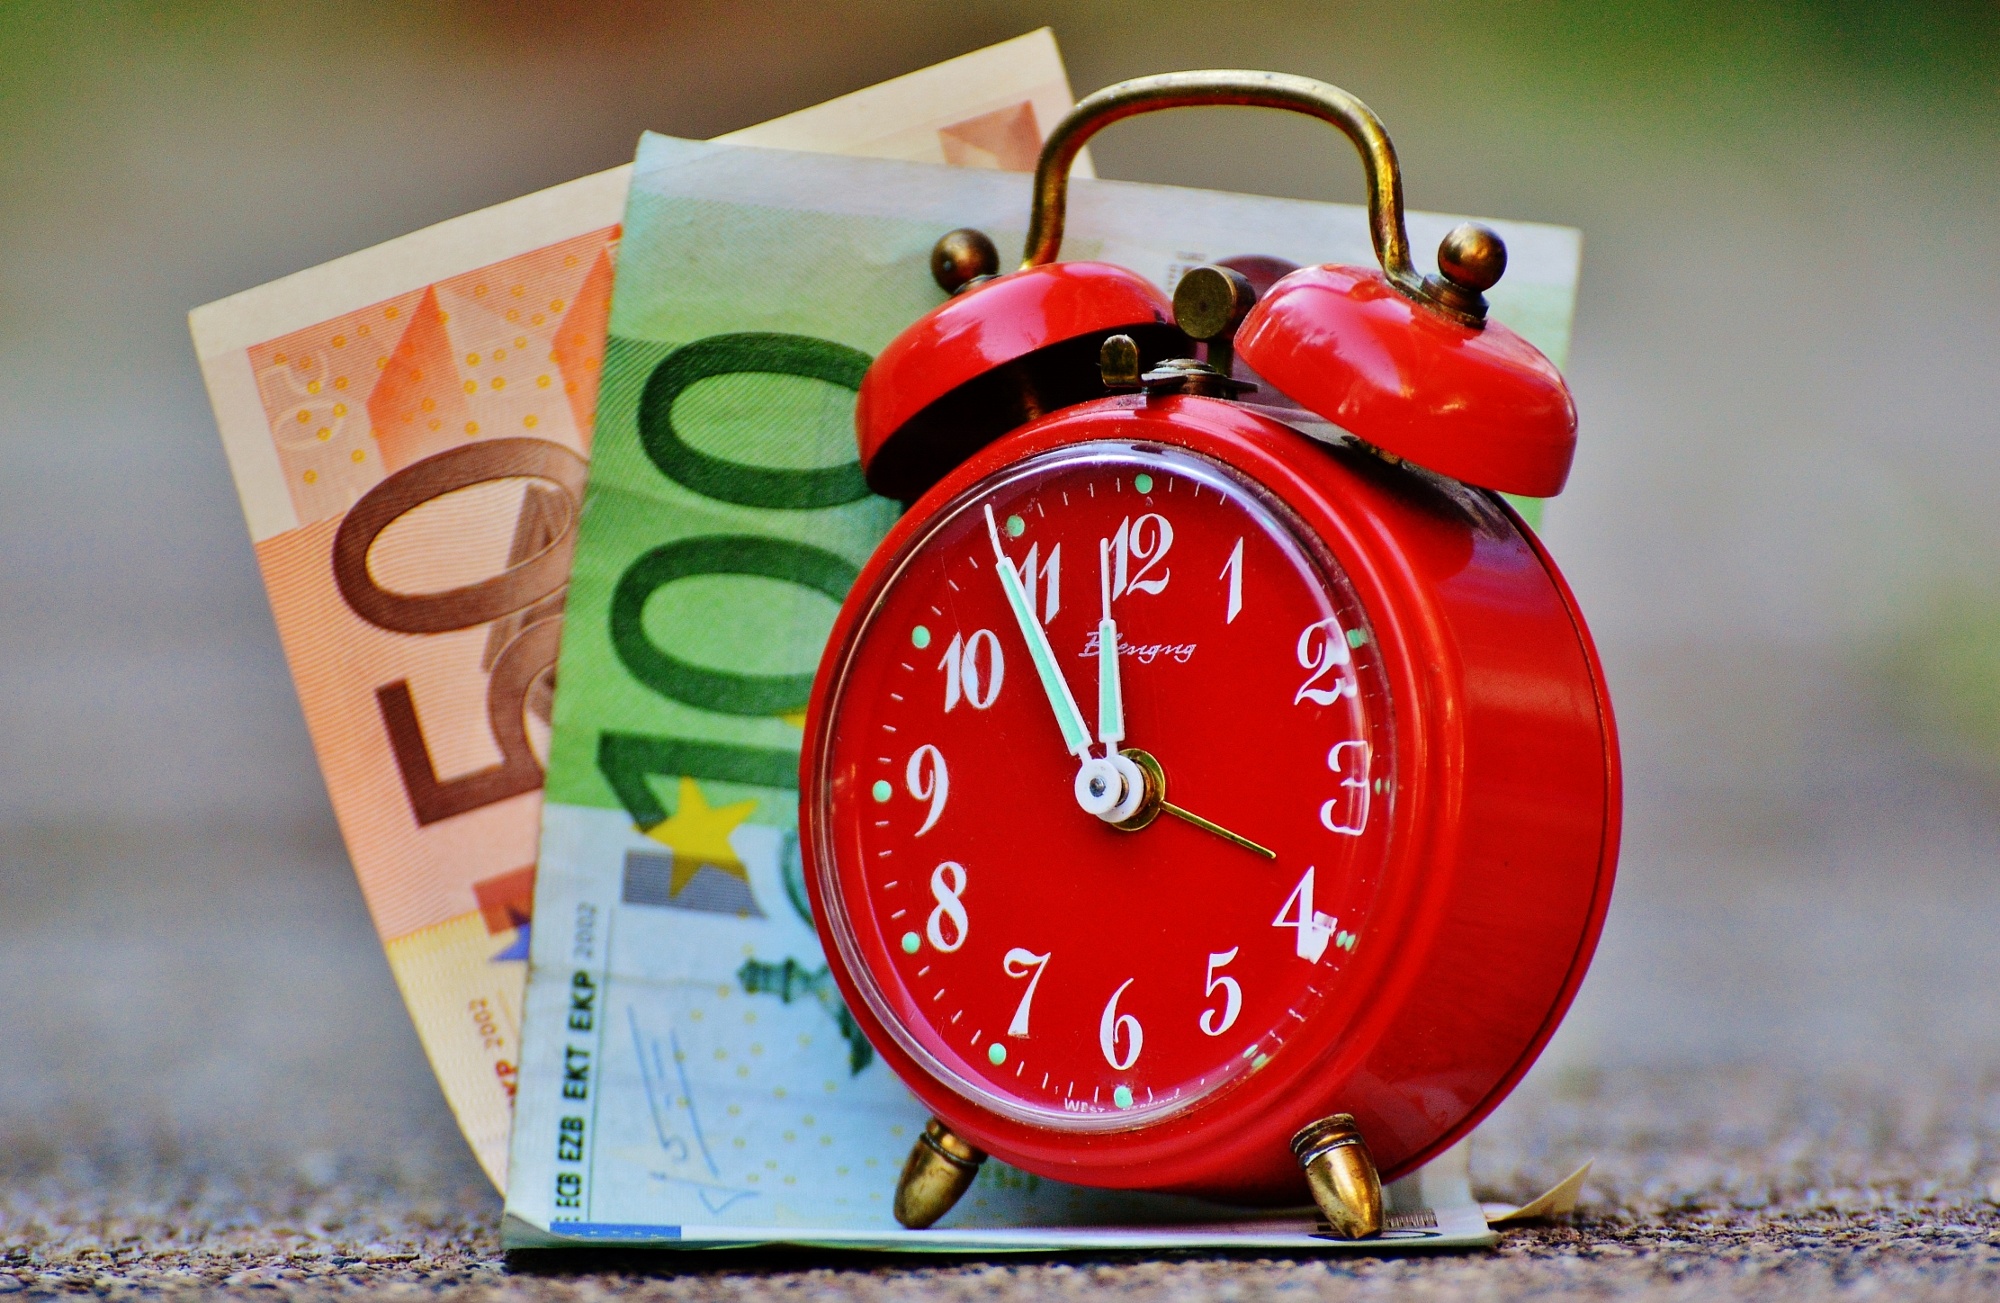
clock, time, alarm clock, red, dial, disaster, hours, pointer, time of, time is money, bank note, the eleventh hour, fifty, money bag, way of thinking, one hundred, home accessories